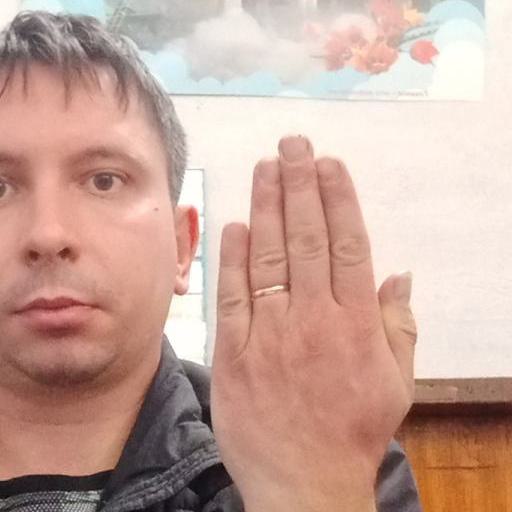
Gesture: stop_inverted